Thomas Tudor Tucker

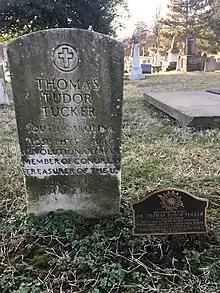
The gravestone of Thomas Tucker at Congressional Cemetery

Tucker published an oration that was delivered in Charleston before the South Carolina Society of the Cincinnati (Charleston, 1795).